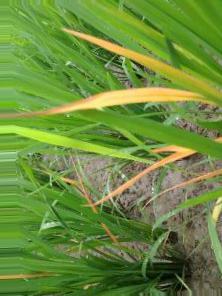
Nhãn: Tungro virus